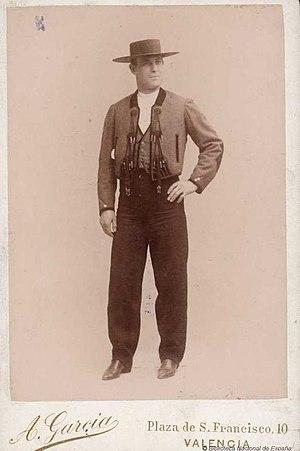
Julio Aparici y Pascual dit « Fabrilo », né à Valence le 1ᵉʳ novembre 1866, mort à Valence le 30 mai 1897, était un matador espagnol.